Portland spy ring

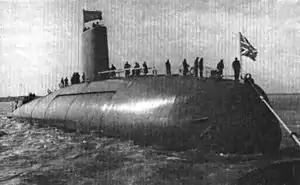
after launch 1960

In 1956 Houghton's marriage broke up. His lack of access to documents meant he was receiving no bonuses from the Russians, and so he was short of cash. Gee lent him £200 to help to move out into a caravan which he purchased—he repaid her at a rate of £10 a month. Wanting to start earning his bonus payments again, Houghton suggested to Lonsdale that he inform Gee of his activities and use her to obtain the classified documents he no longer had access to. Gee had a higher security classification than Houghton, which was attractive to the Russians, and they agreed, although Houghton introduced Lonsdale to her as an American, Commander Alex Johnston. "Johnston" explained that he wanted to ensure that the UK were giving the US the information they were obliged to under their NATO commitments. He gave her details of what he was interested in and advised her on how to avoid internal security measures; among the information requested were details of the type 2001 sonar on HMS "Dreadnought", and underwater detection equipment. Lonsdale had some regard for Gee and considered she "was certainly a better person than Houghton". He considered Houghton "the weakest link in the ring" and "a fool".